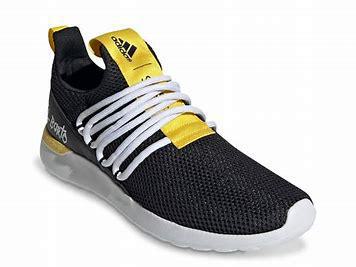
Brand: Adidas
Model: Lite Racer Adapt 3